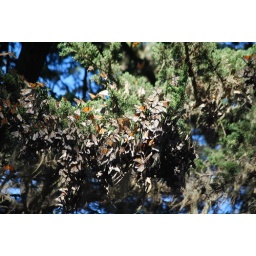
Monarch butterflies wintering in trees at Pacific Grove. Pacific Grove, California. January 2009